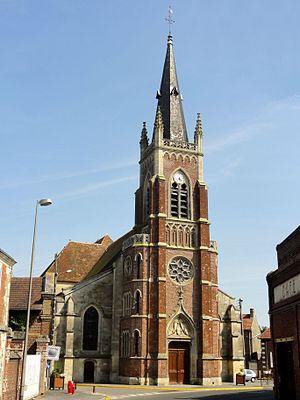
Tricot est une commune française située dans le département de l'Oise, en région Hauts-de-France.
Cet article recense les monuments historiques français classés en 1922.
Cet article recense les monuments historiques de l'ouest de l'Oise, en France.